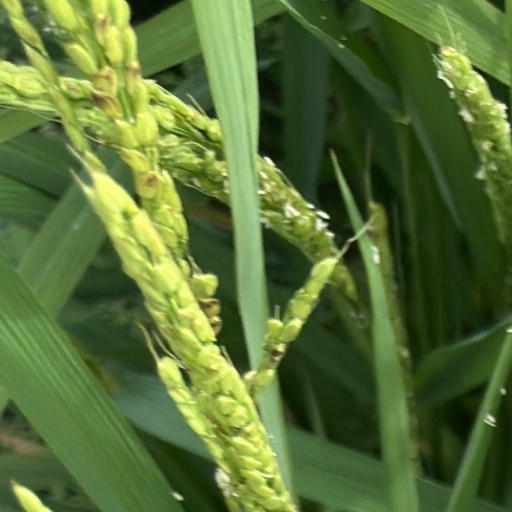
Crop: rice